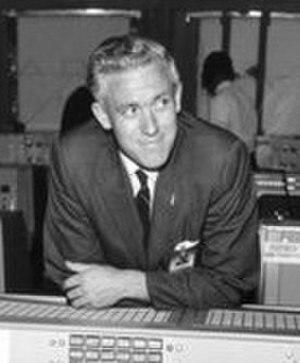
John Dennis Hodge est un ingénieur en aérospatial britannique né en 1929 à Leigh-on-Sea.